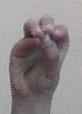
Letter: ha